Helvécio Ratton

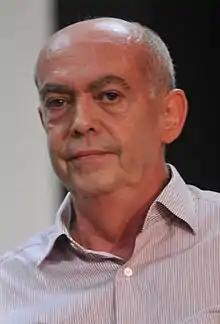
Helvécio Ratton in 2009

Helvécio Ratton (born May 14, 1949) is a Brazilian film director, producer and screenwriter. He started his career as a film director in 1979 when he filmed a documentary at the Hospital Colônia de Barbacena.